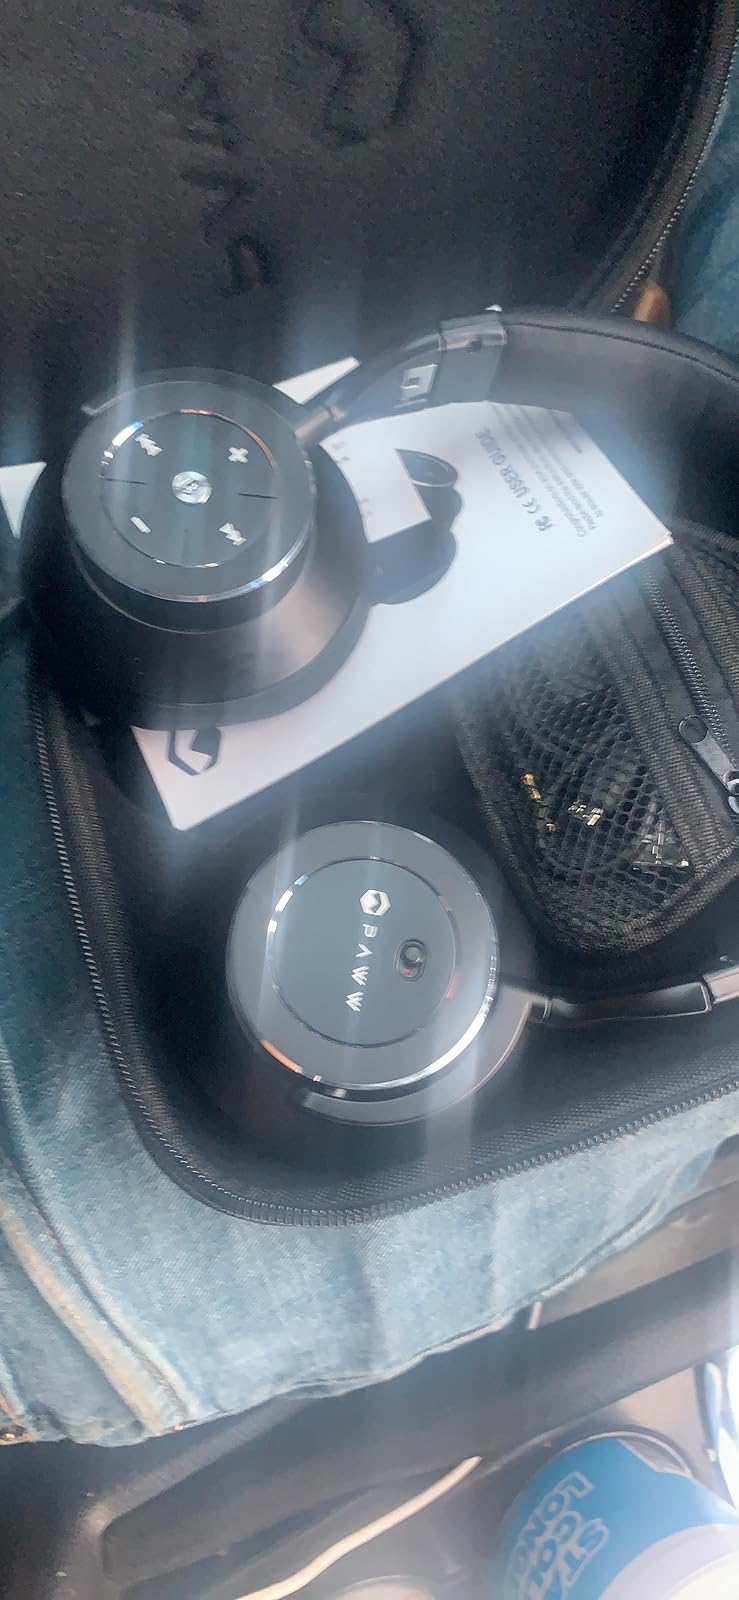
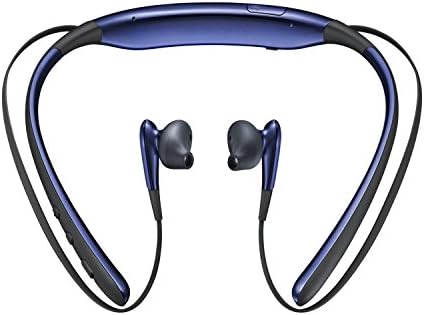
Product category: headphones
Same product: no